List of Coptic Orthodox churches in the United States

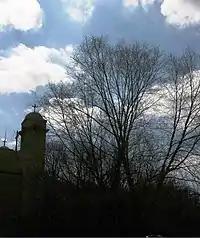
A view of St. Abraam's Church on Long Island from outside

The following is a "partial list" of Coptic Orthodox churches in the United States; the count stands at more than 250 churches and communities.